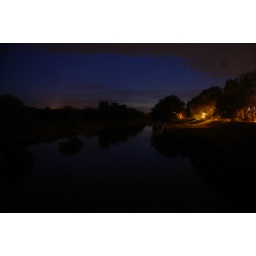
canal over a train bridge